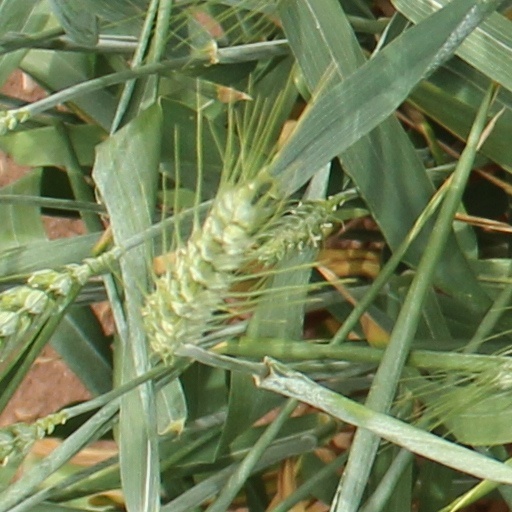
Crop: wheat